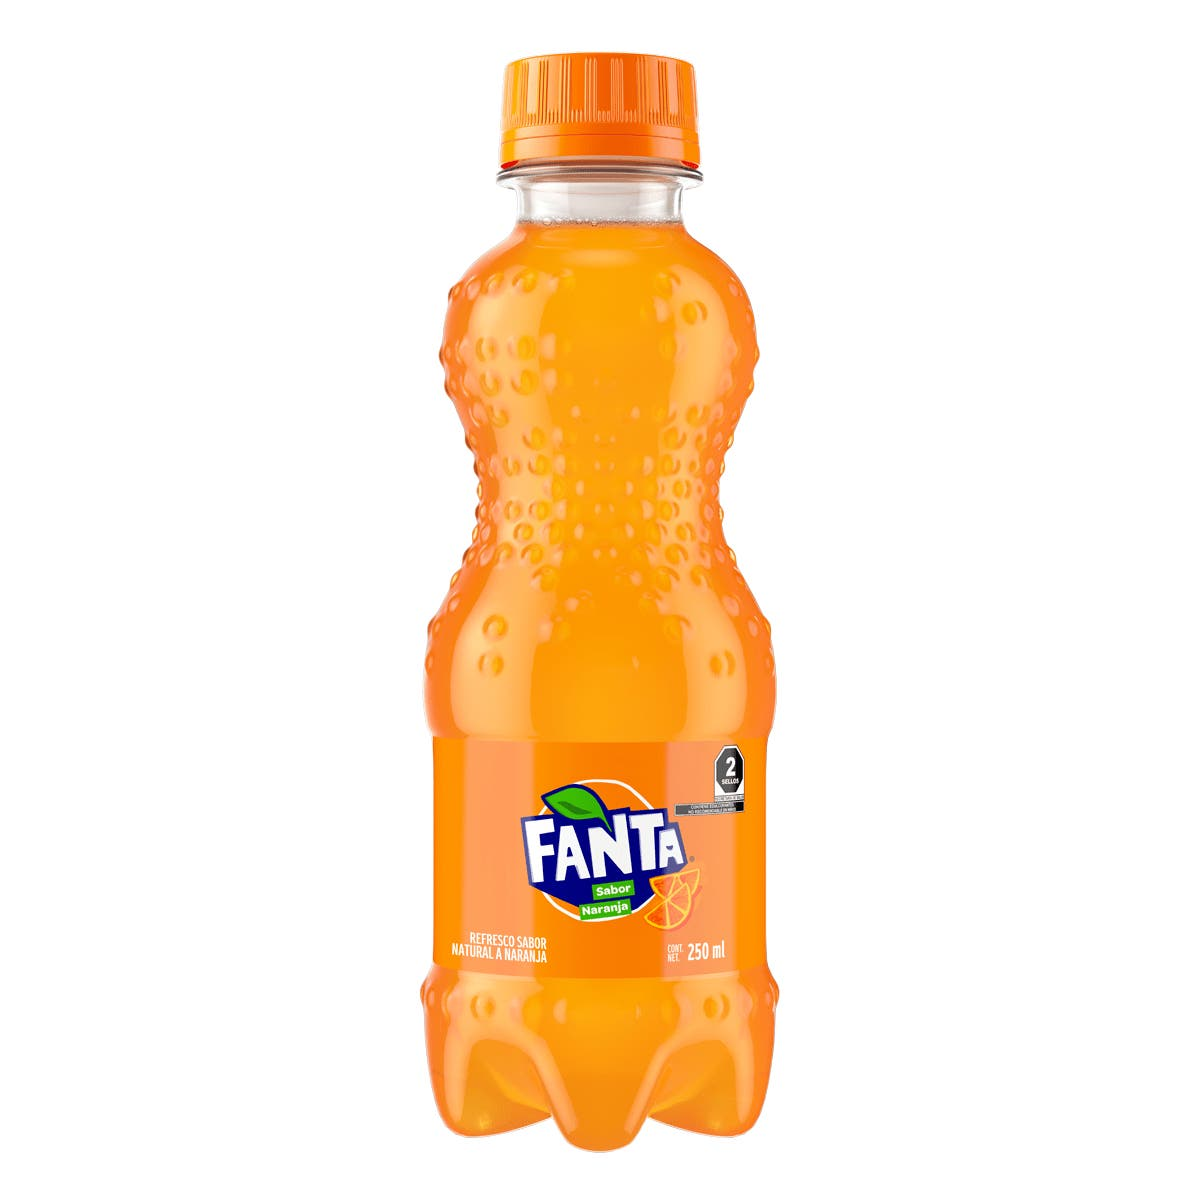
A Fanta orange flavor soda in a 250-milliliters plastic bottle